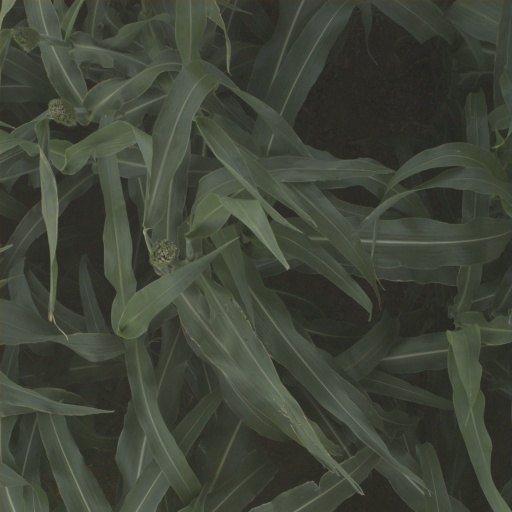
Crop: sorghum